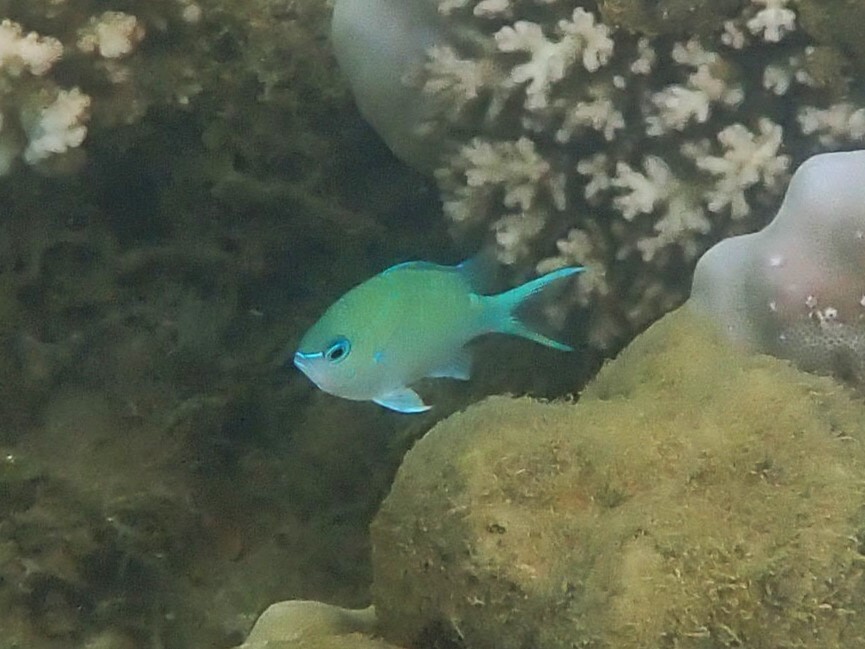
Chromis viridis (Blue-green Chromis)